Coat of arms of Montreal

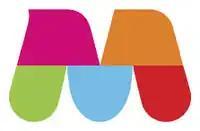
2008 proposed logo for Greater Montreal, quickly abandoned

Greater Montreal attempted to unify the City of Montreal with the other eighty-one surrounding municipalities under one logo in 2006. The logo that was introduced consisted of a stylized 'M' meant to look, as the design firm put it, "deliberately chubby, very welcoming, like a comfy chair." However, the logo received much negative criticism for its "patchwork of hot pink, tangerine, rhubarb, turquoise and green apple", that was viewed as childish in implement and likened to clown paint, Smarties, jelly beans, garbage and even vomit. Public sentiment grew increasingly negative when it was discovered the cost of the ill-received design was $1,487,000 paid out from the public fund. Montreal itself continues to use the 1981 logo, and even Greater Montreal has since dropped the design they themselves introduced.